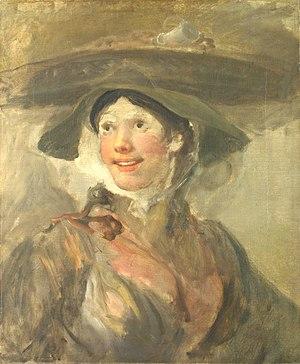
La peinture anglaise, plus précisément appelée l'« école anglaise de peinture », désigne un style pictural propre à l'Angleterre, durant les XVIIIᵉ et XIXᵉ siècles.